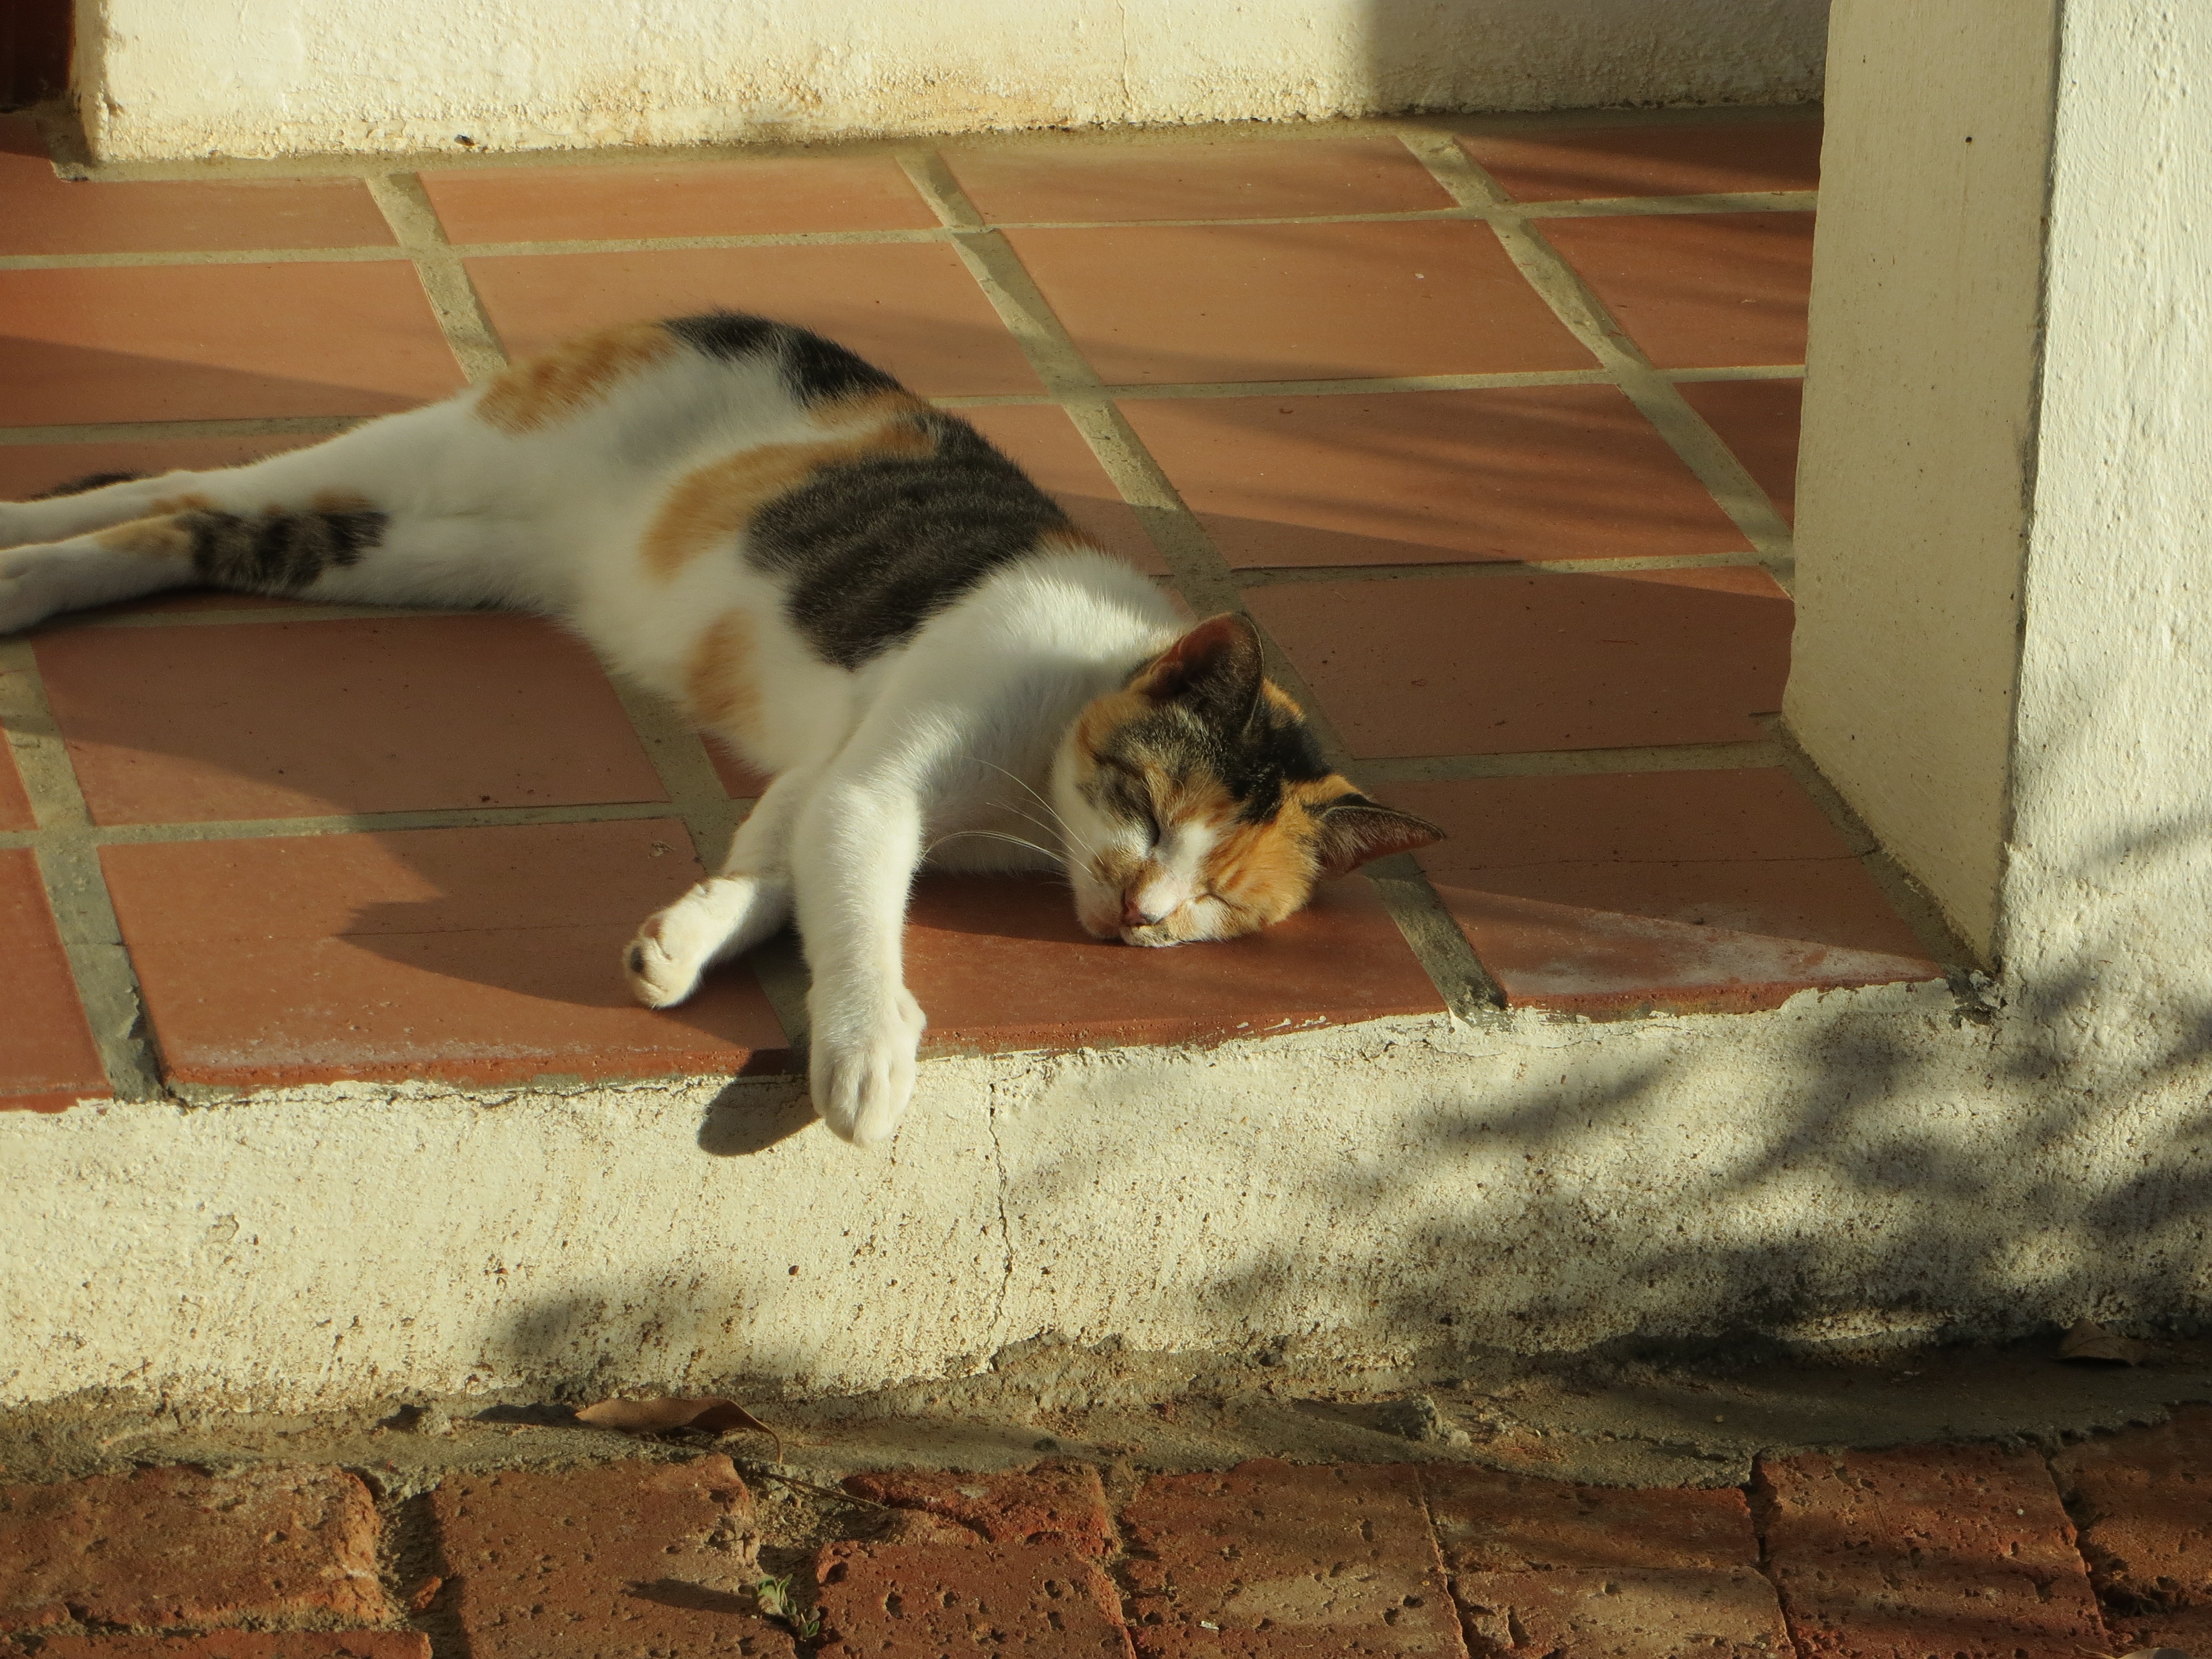
relax, kitten, cat, mammal, whiskers, relaxation, vertebrate, sleeping cat, animal shelter, summer sunshine, small to medium sized cats, cat like mammal, country holidays, chilling out